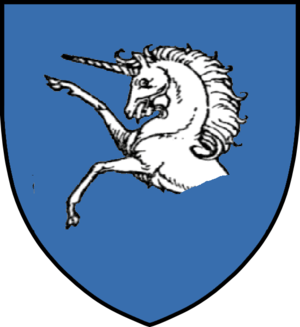
Skram (adelsslægter)
en halv sølv-enhjørning i blåt felt
Skram er navnet på to uddøde danske uradelsslægter.